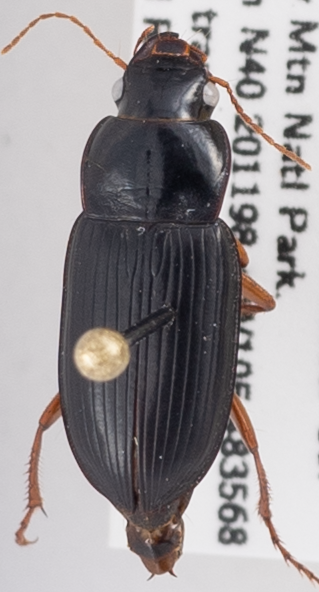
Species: Harpalus paratus
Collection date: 2019-08-06
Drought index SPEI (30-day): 0.016
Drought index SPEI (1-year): -0.188
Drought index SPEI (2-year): -0.696